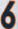
Number: 6